Carol Channing

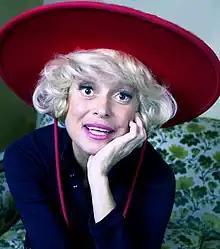
Channing in 1973

Carol Elaine Channing (January 31, 1921 – January 15, 2019) was an American actress, comedian, singer and dancer who starred in Broadway and film musicals. Each of her characters typically possessed a fervent expressiveness and an easily identifiable voice.